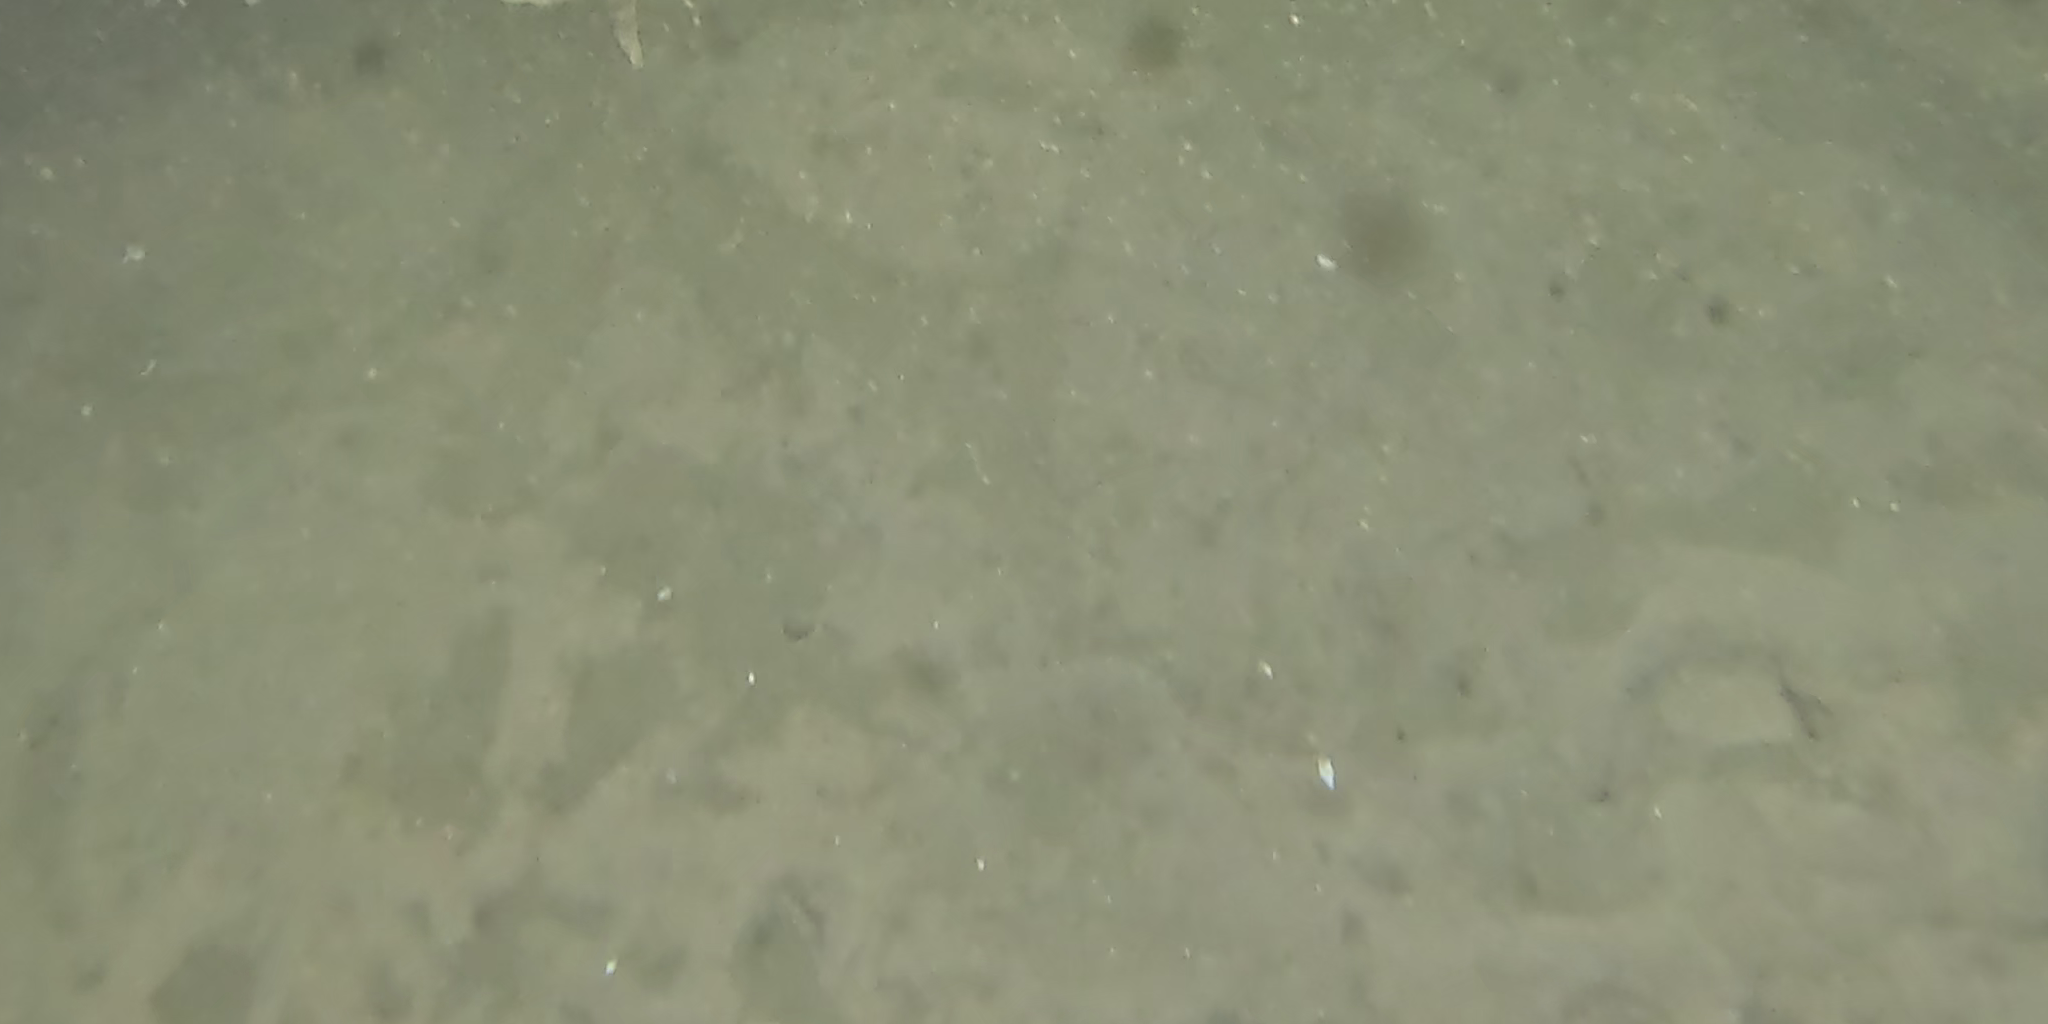
Seabed habitat: sand